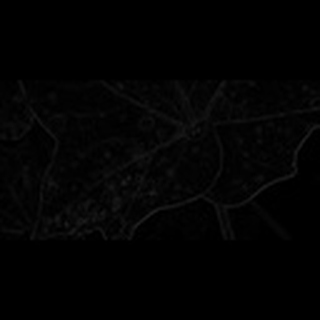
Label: cotton_target_spot